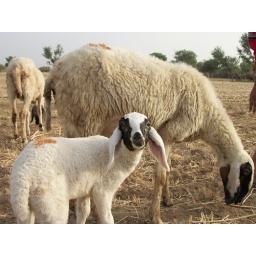
sheeps grazing grass from a field at kotputli village in rajasthan